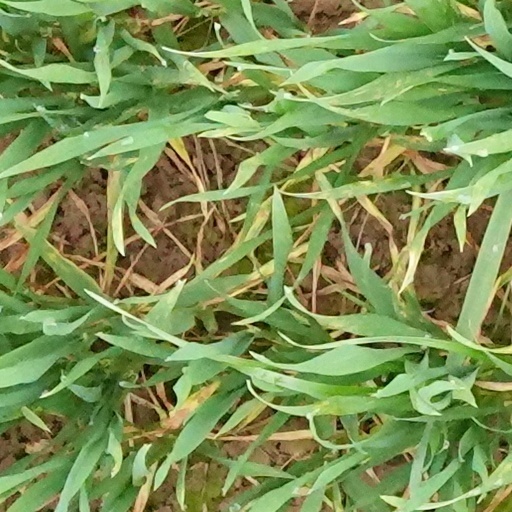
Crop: wheat